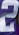
Number: 2